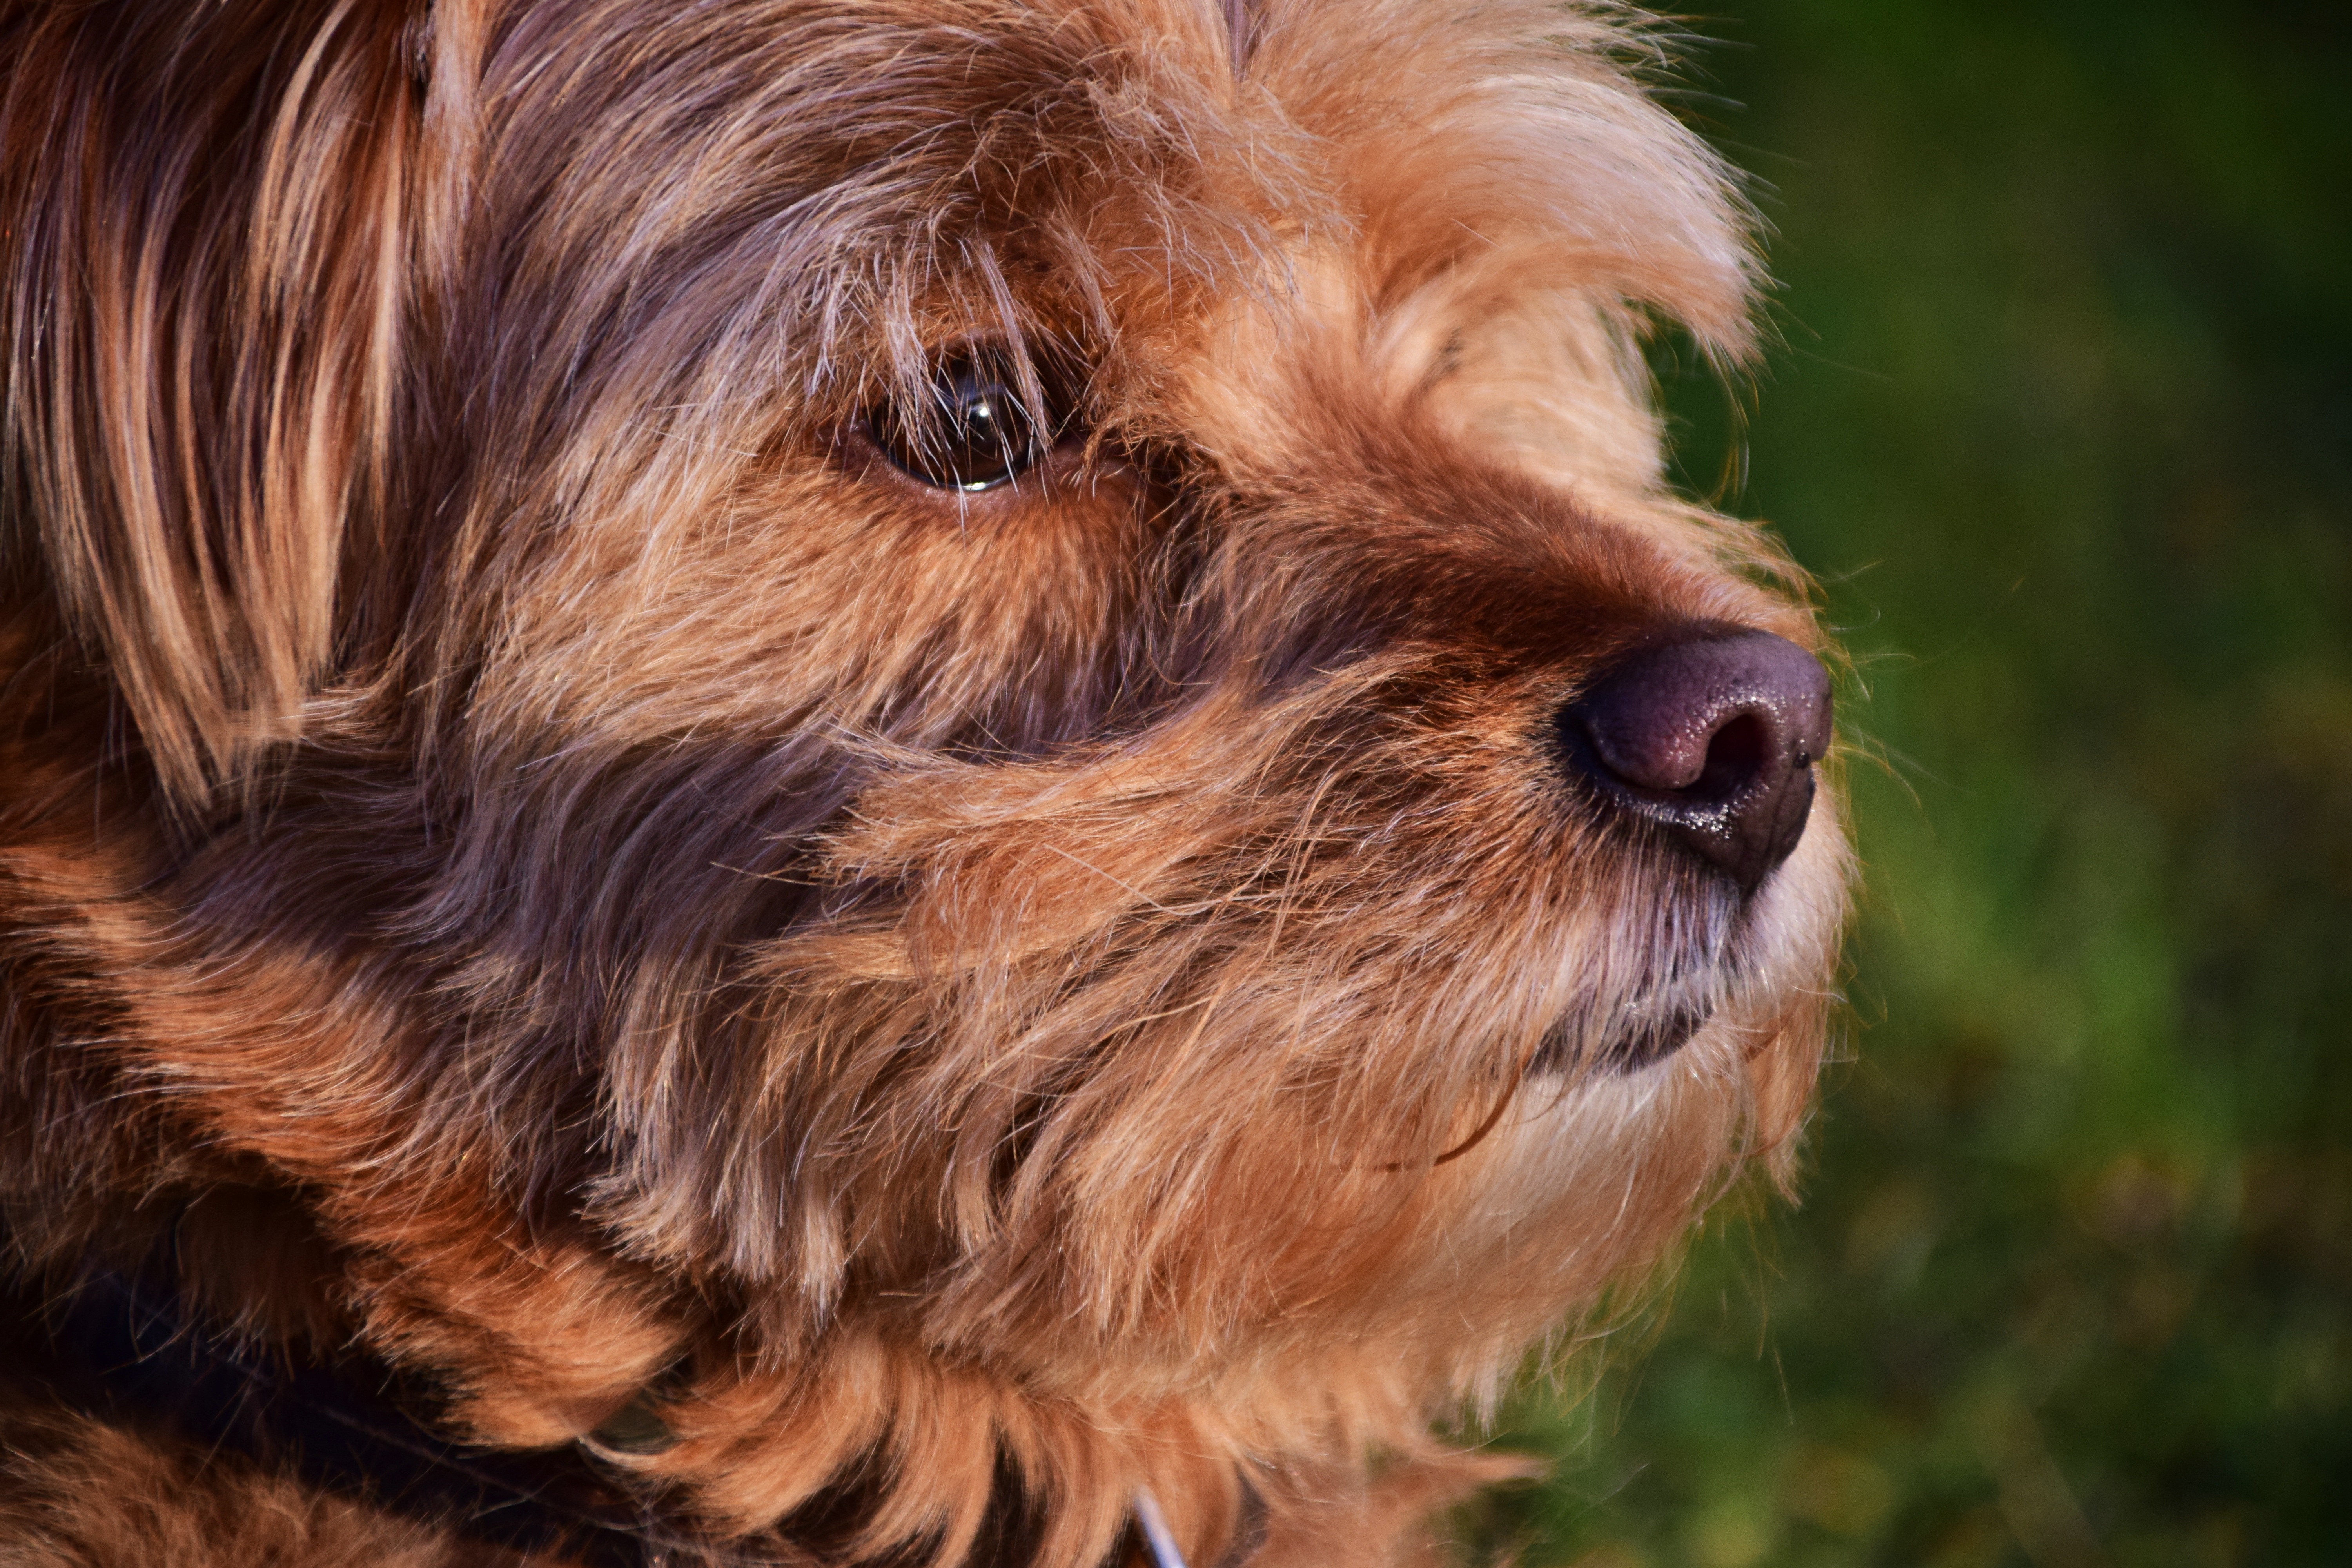
view, puppy, dog, animal, pet, small, brown, mammal, close, friend, monitor, close up, snout, hybrid, head, hairy, vertebrate, good, attention, dog breed, lhasa apso, terrier, awakened, guard dog, yorkshire terrier, cairn terrier, reliable, australian silky terrier, dog like mammal, carnivoran, australian terrier, schnoodle, dog crossbreeds, morkie, norfolk terrier